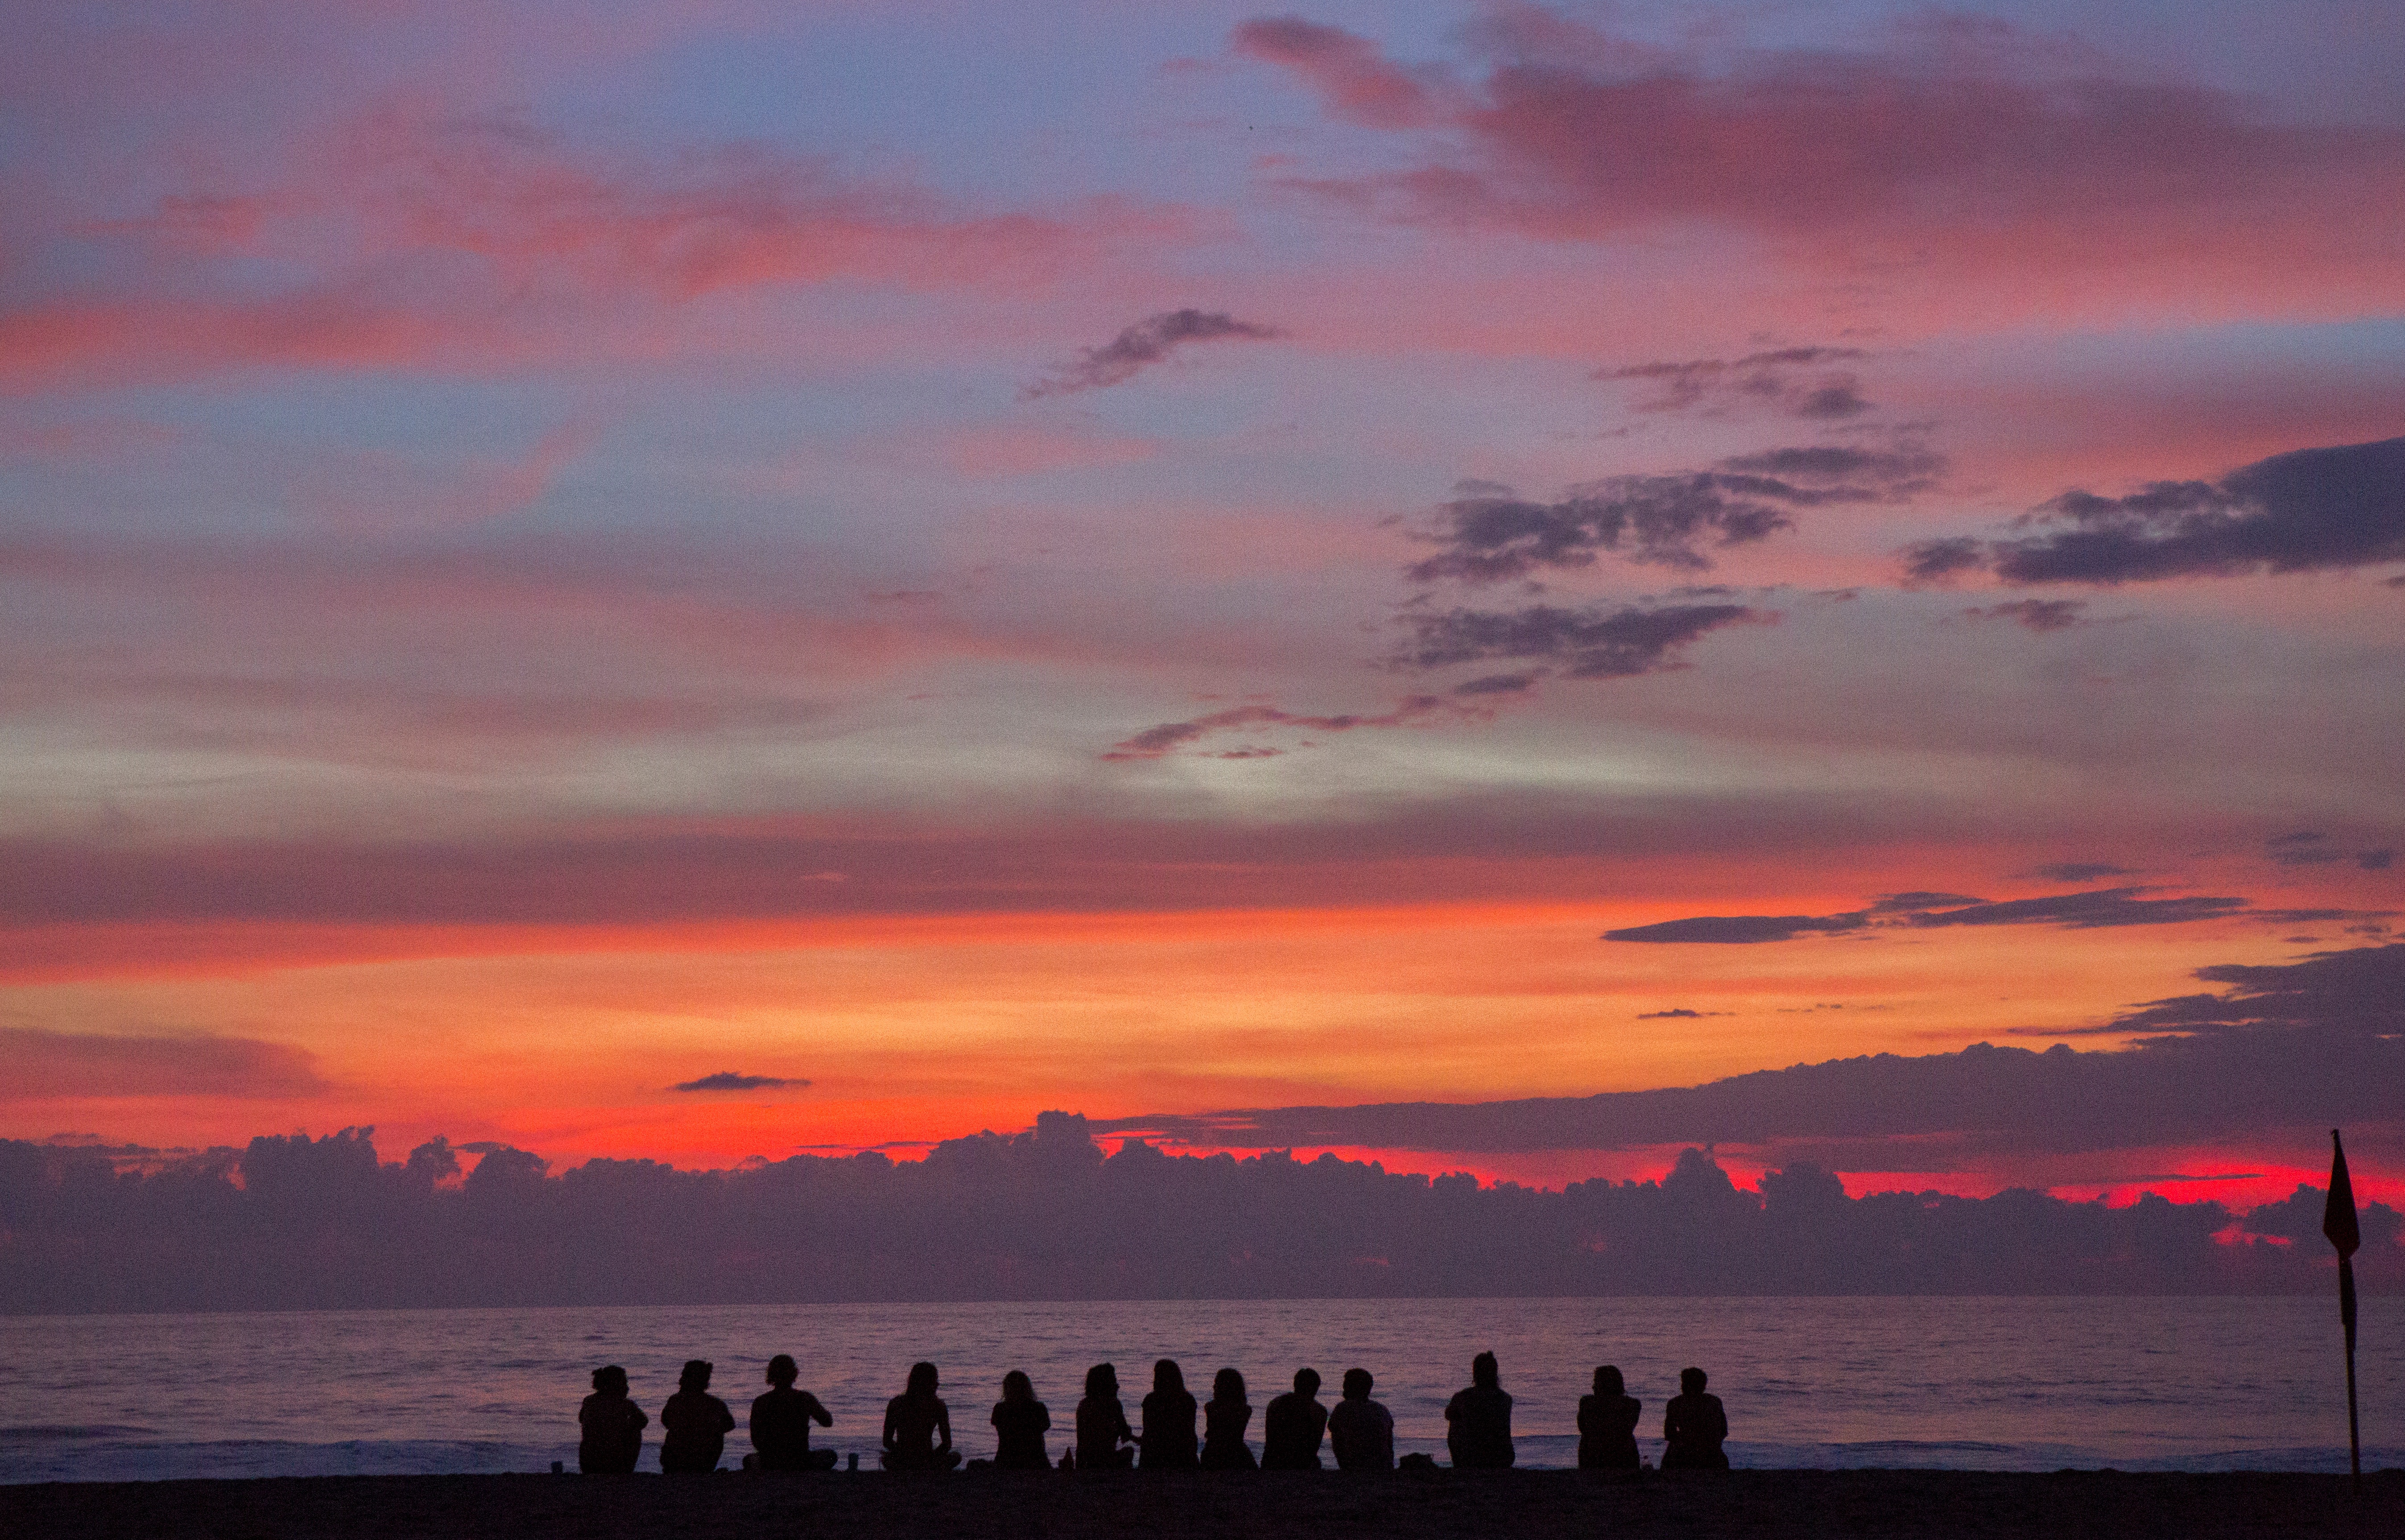
beach, sea, coast, horizon, silhouette, cloud, group, sky, sunrise, sunset, morning, dawn, atmosphere, dusk, evening, friends, afterglow, red sky at morning